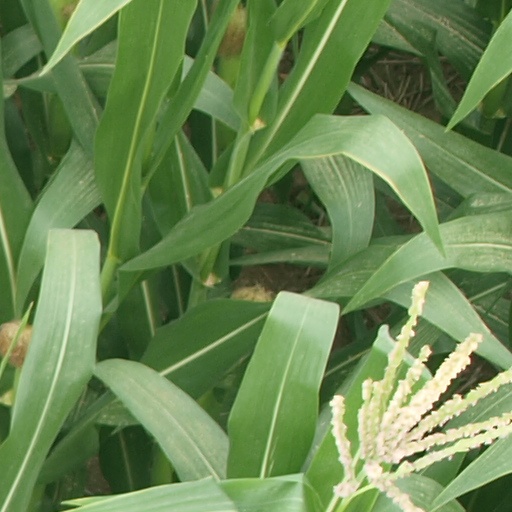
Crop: maize; corn